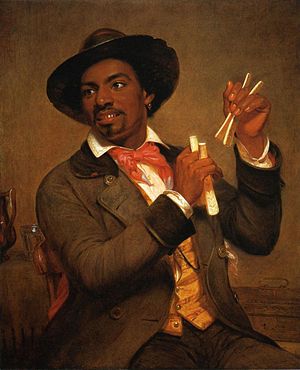
Knæverpinde
The Bone Player af William Sidney Mount, 1856.
Knæverpinde er et simpelt musikinstrument som består af to eller flere pinde, oftest af ben eller træ, som holdes mellem fingrene og slås mod hinanden ved at kaste med håndleddet.